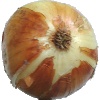
Label: Onion White 1